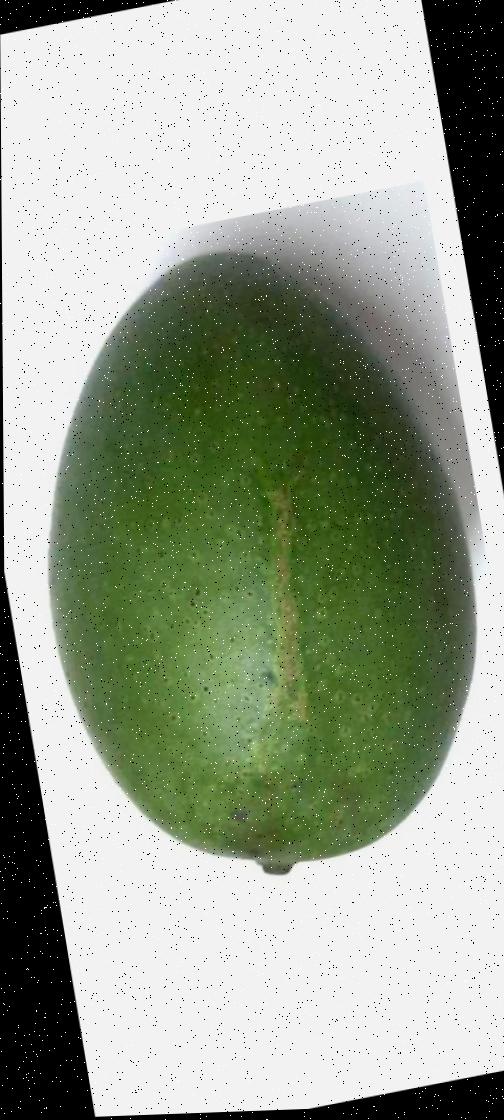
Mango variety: Ashshina Zhinuk